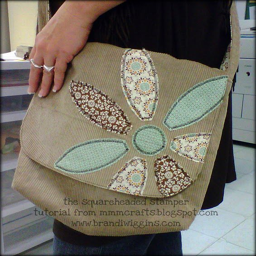
tutorial for this super cute bag !